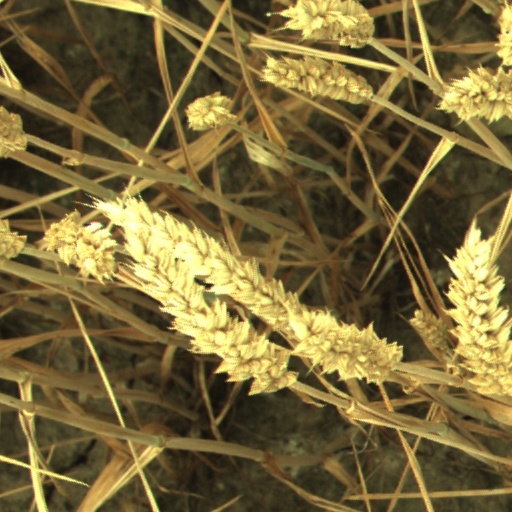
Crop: wheat